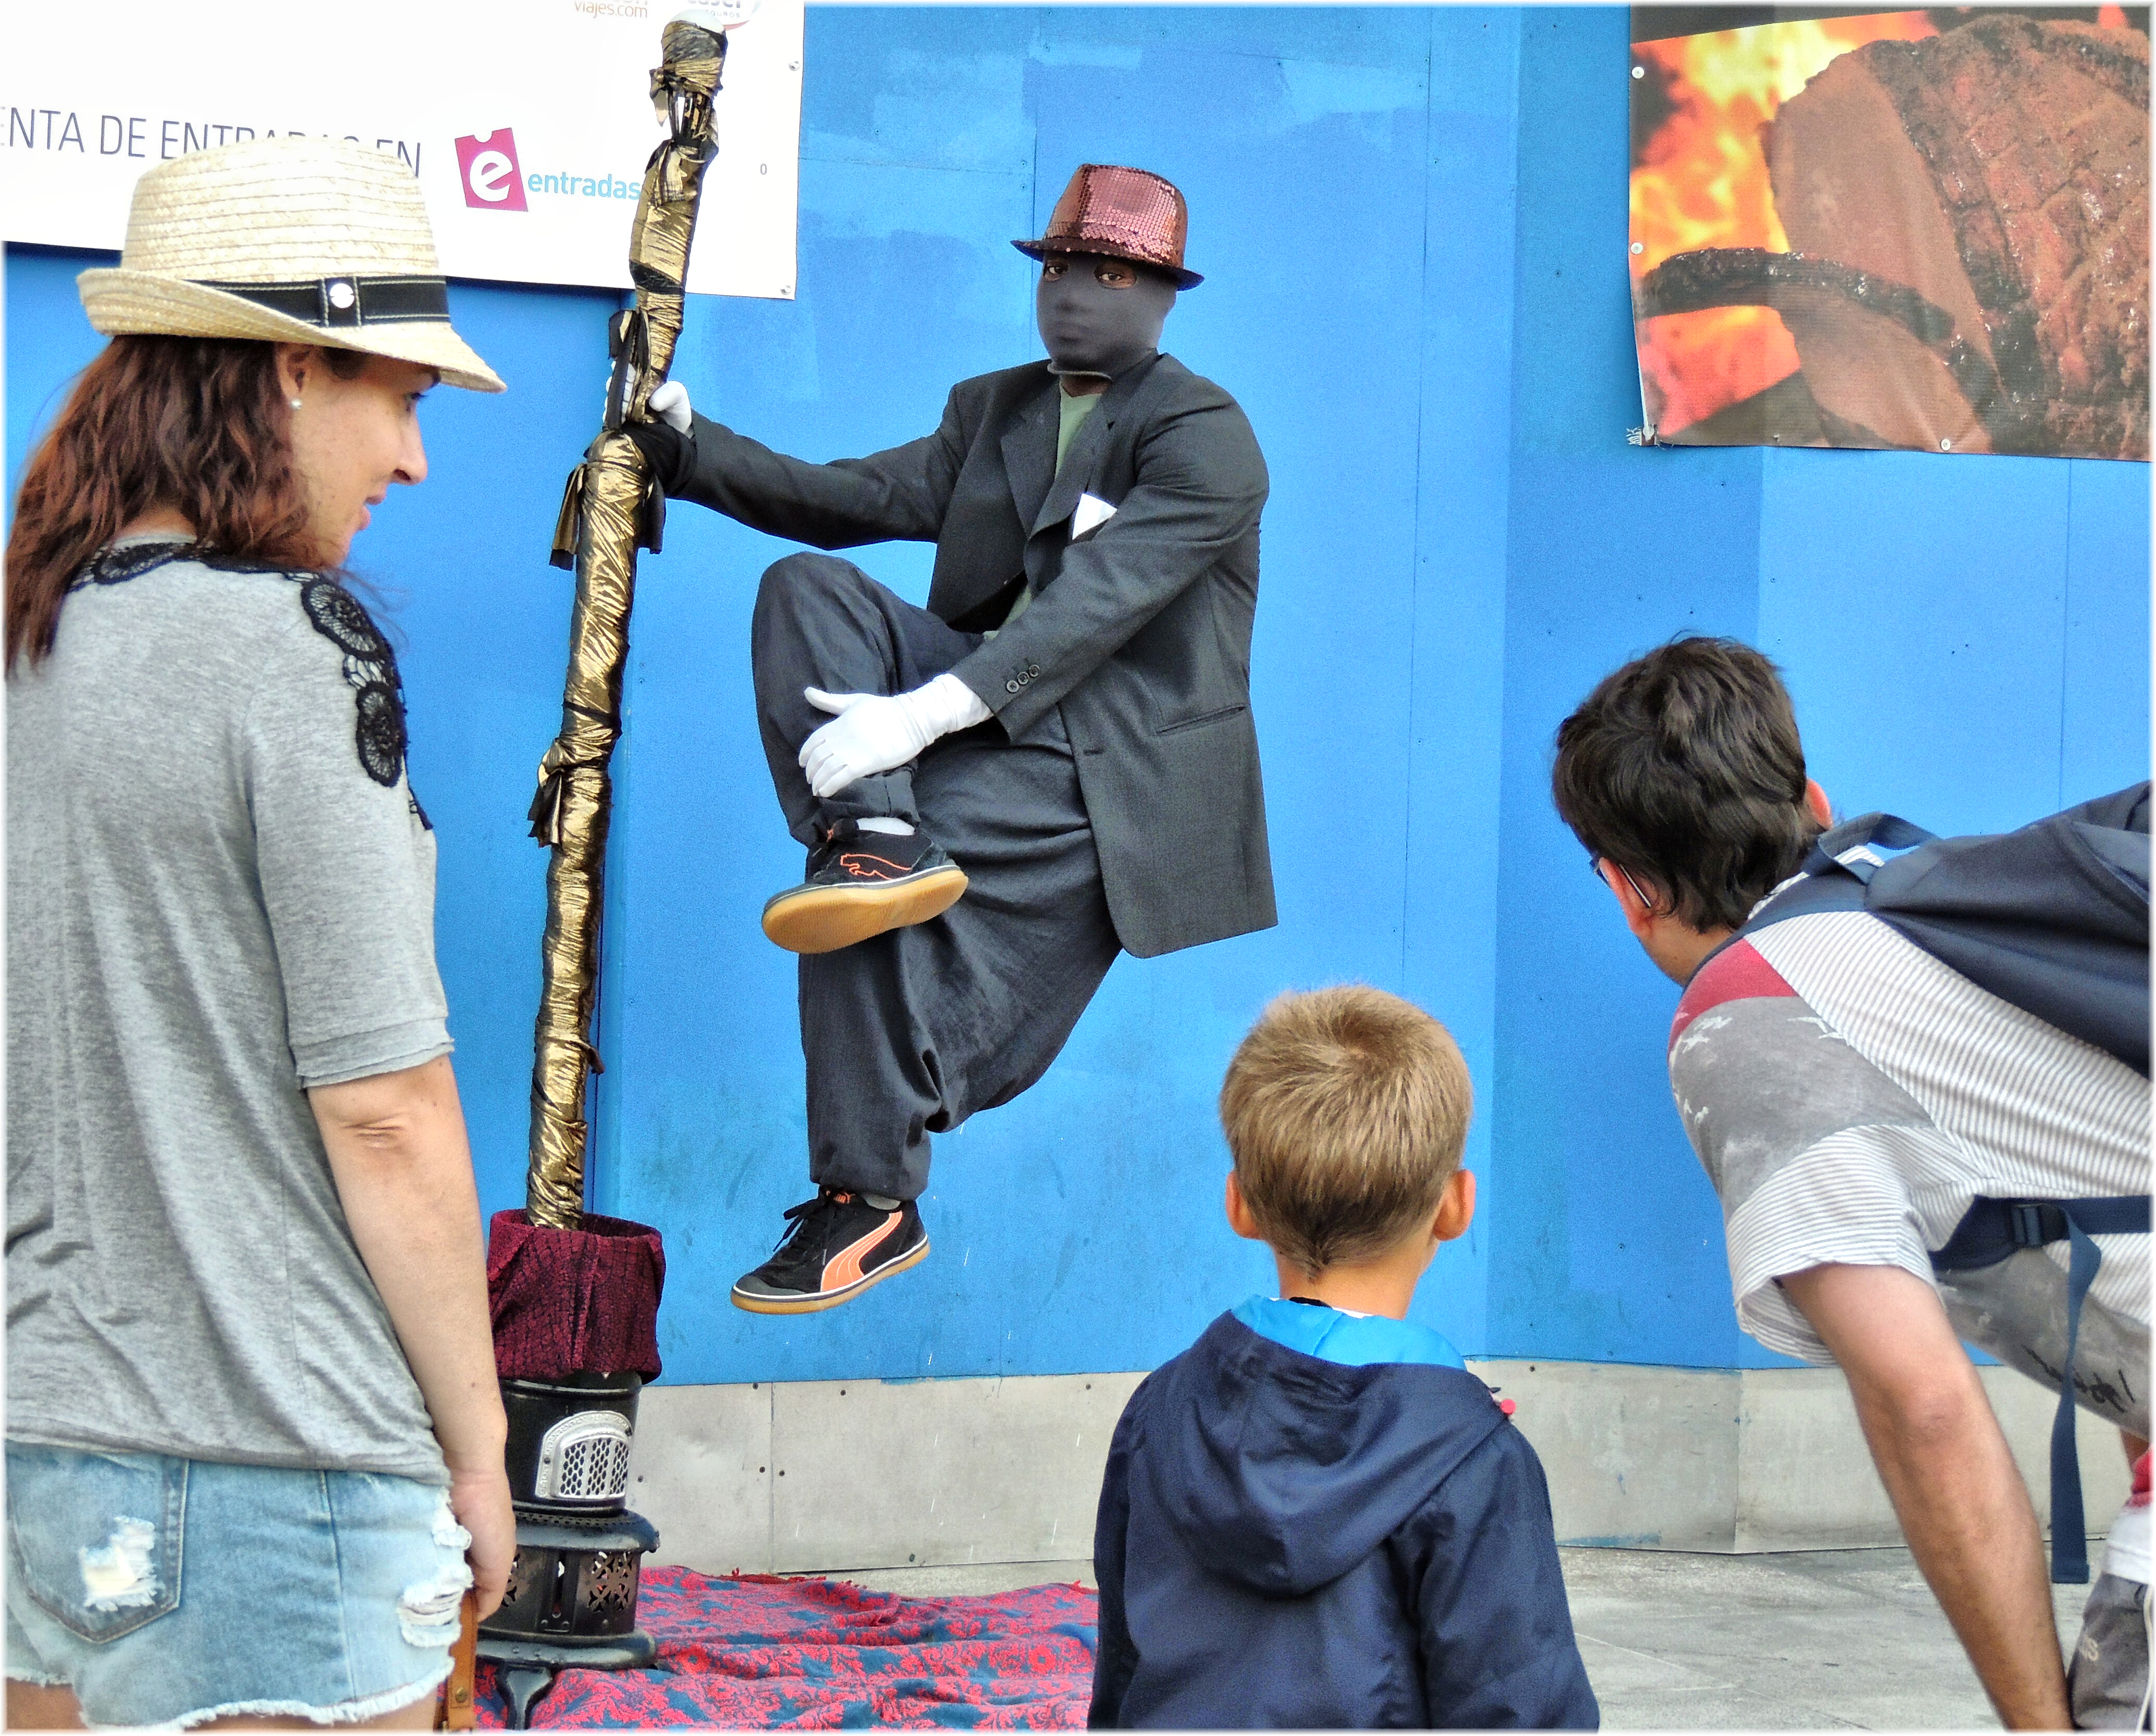
people, color, art